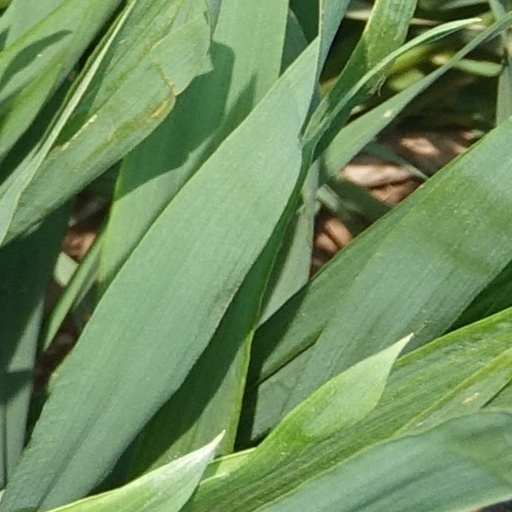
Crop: wheat